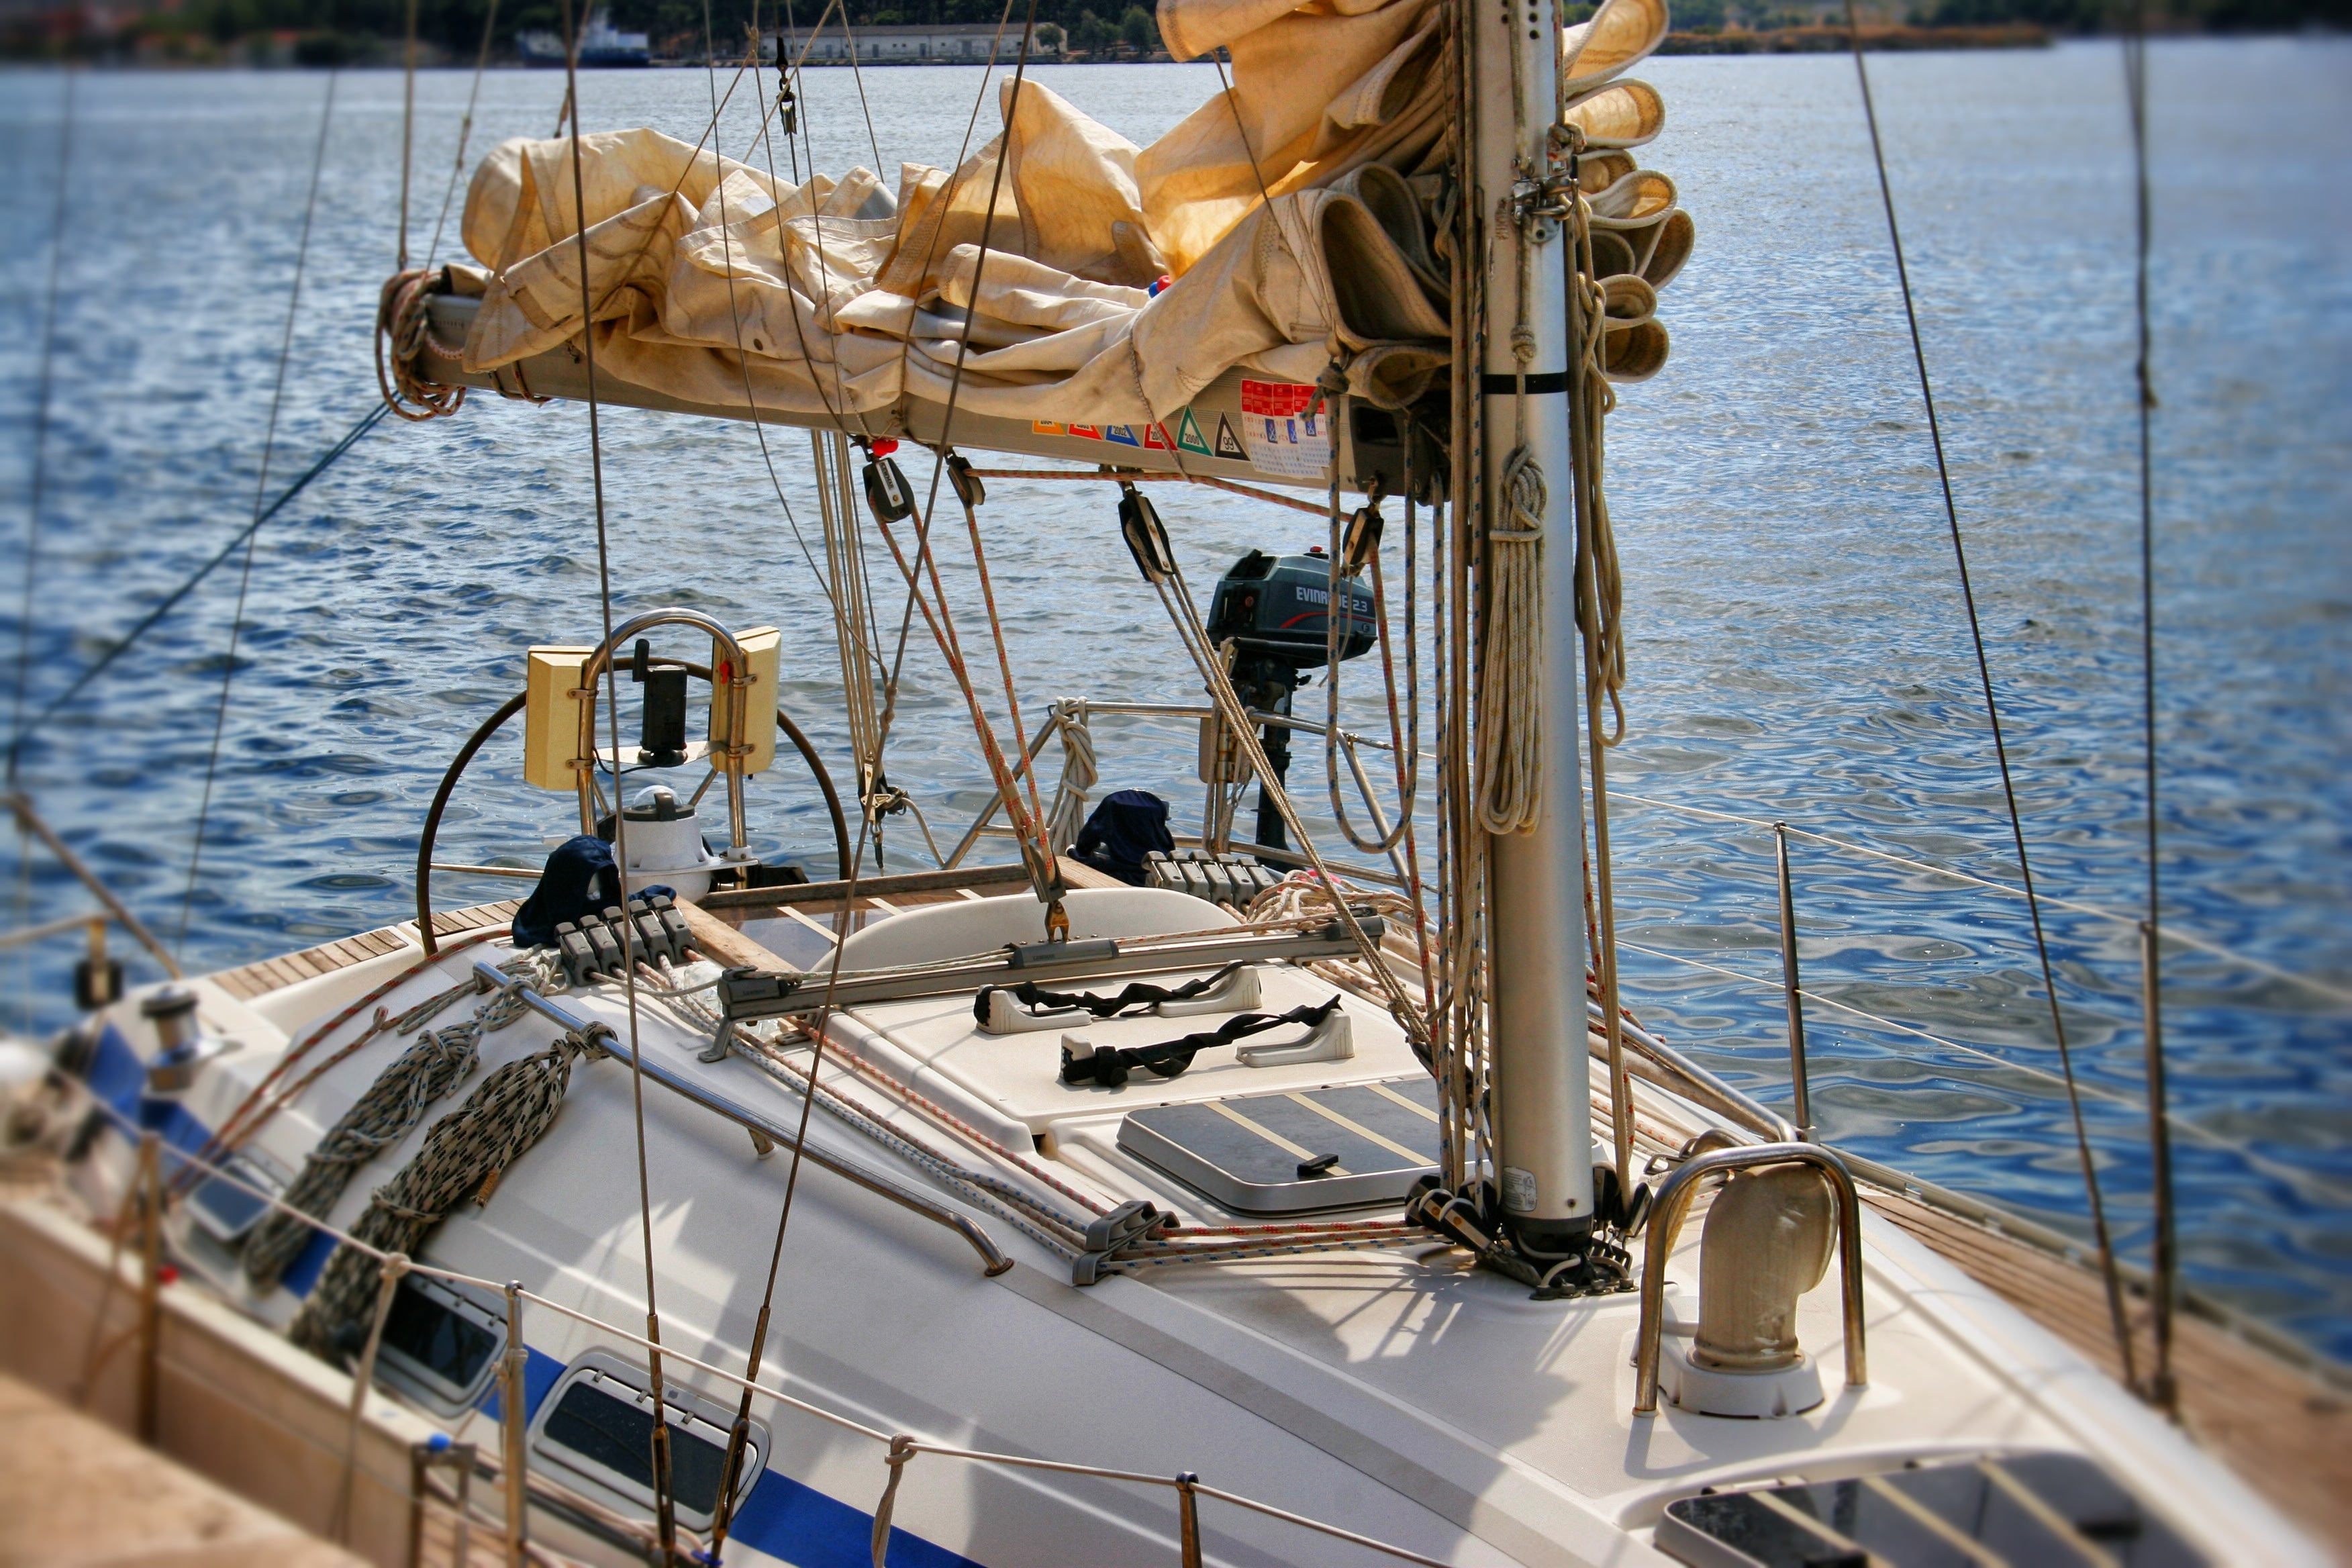
water, dock, boat, ship, summer, boot, vehicle, mast, sailing, yacht, holiday, marina, sailboat, croatia, sail, sailing vessel, watercraft, sailing boat, sailing ship, water sports